Bradford Corporation Tramways

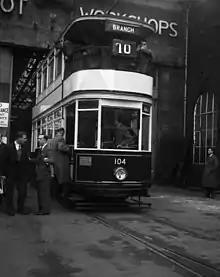
Last Bradford tramcar in Thornbury depot

While investment in the tramway continued in the 1920s, a strike by tramways staff in 1926 had allowed private bus operators into the city and highlighted the shortcomings of the tramway system. When worn tramway tracks were due for repair in 1928, a replacement of the tram by trolleybuses was suggested, which was to cost only one quarter of the cost of completely renewing the track. Although the official policy still provided for all three forms of transport in Bradford, plans were already made to replace the tramcars. The Allerton tram line was replaced by trolleybuses in 1919, causing some older tramcars to be withdrawn. In 1930 the trams on the Thackley and Saltaire route were replaced by trolleybuses, and by 1931 construction of tramcars had ceased. Much of the tram system had closed in 1939, and the remainder was to be abandoned in the following years. The onset of World War II delayed the plans. Motor bus services were affected by restrictions in fuel, while the tram and trolleybus services continued normally. After the war, the remaining tram lines were closed, and the last Bradford tramcar (No. 104) returned to Bankfoot depot for the final time on 6 May 1950.